Public school (United Kingdom)

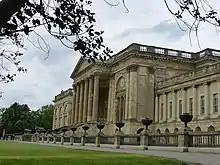
Stowe School, 1923, in Stowe House, completed 1779

A royal commission, the Clarendon Commission (1861–1864), investigated nine of the more established schools, including seven boarding schools (Charterhouse, Eton, Harrow, Rugby, Shrewsbury, Westminster and Winchester) and two day schools (St Paul's and Merchant Taylors').